Castlemaine Brewery, Newcastle

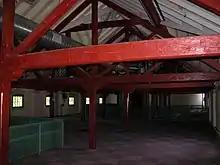
Loft

A two-storey building, with lofts, constructed in two stages between 1878 and 1885. The ground floor was concrete with a timber first floor, clad in brick with a galvanised iron roof. The Wood Street facade features two projecting gables and the roof profile creates an "M" shape, with central box gutter and fascia gutters. The 1878 section was built by George Yeomans as a malting room with overhead storage. In 1897 the ground floor was converted to refrigeration storage through the addition of cork insulation and loading access was created from the Hunter Street courtyard. Major internal alterations were undertaken in 1911, designed by E. G. Castleden, as a response to innovations in brewing technology. New skimming rooms were created on a raised floor in the centre of the 1878 building and an office and laboratory were created on the first floor. Prior to 1938 a cart dock was created on the eastern wall to load from the ground floor cellars. In 1938, when the new garage was built, the openings in the eastern wall were bricked up.